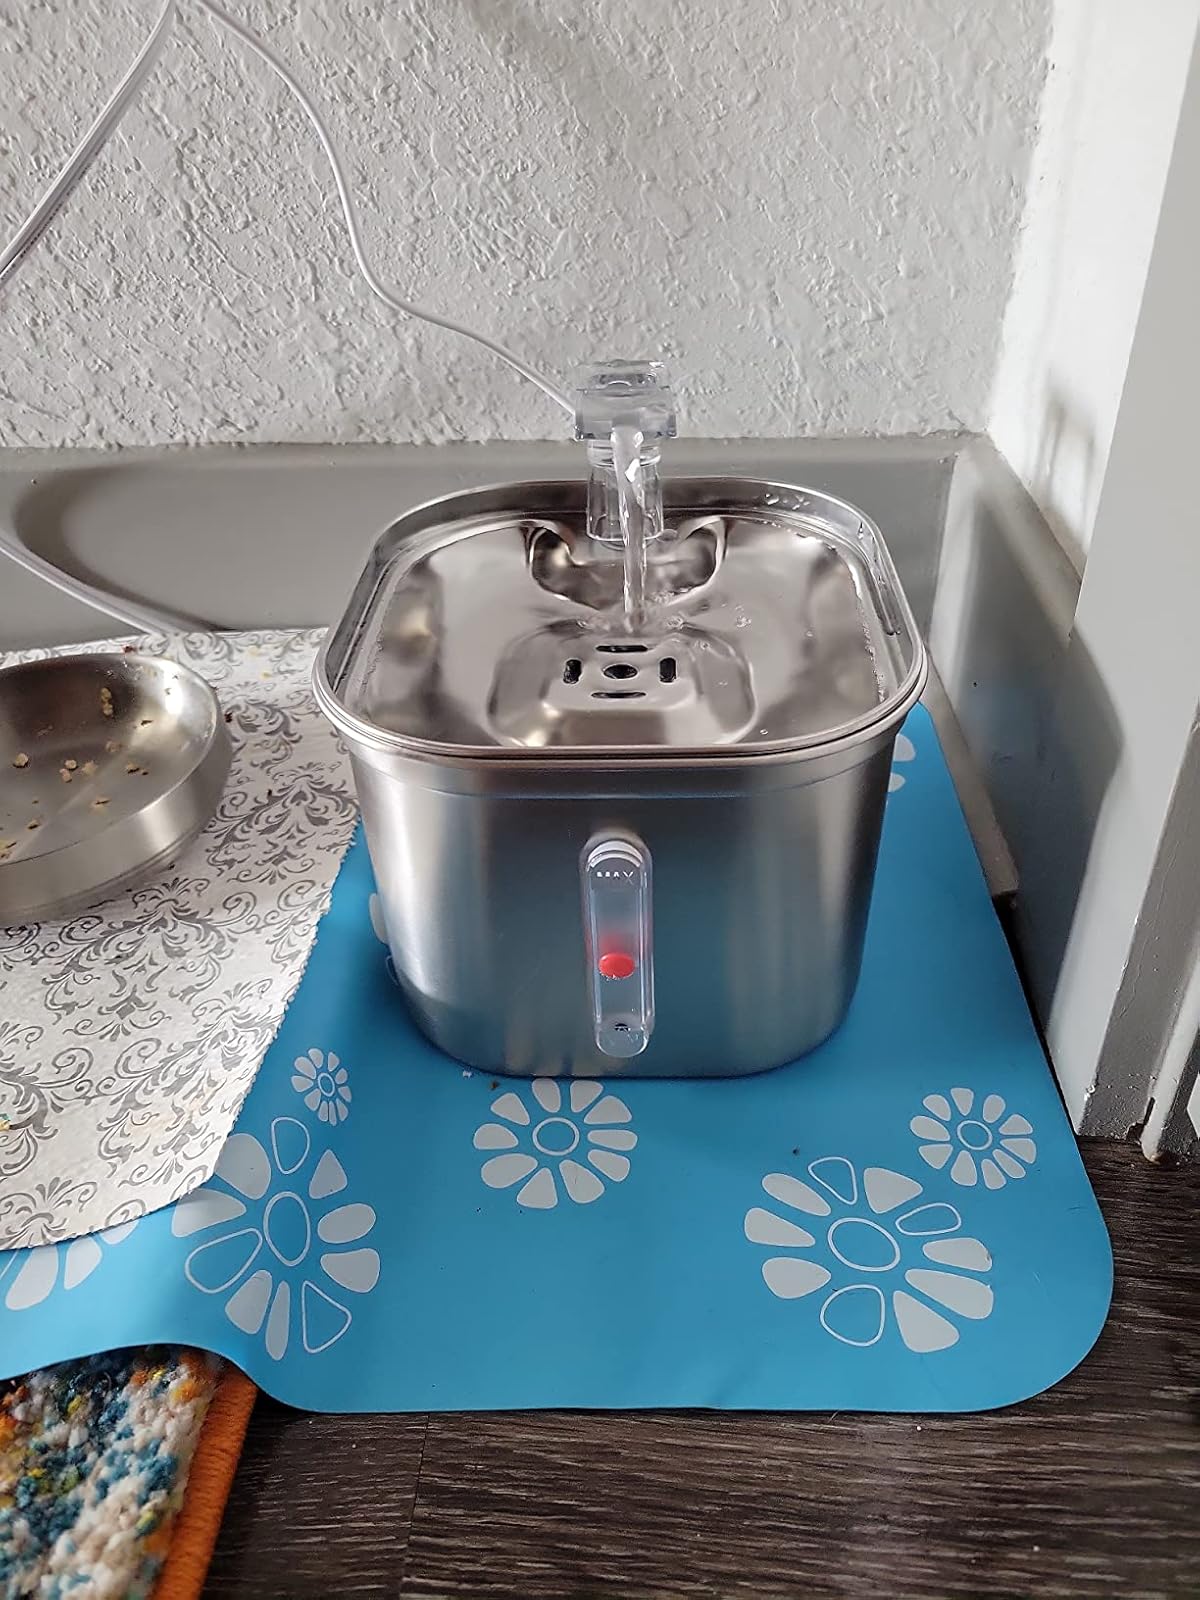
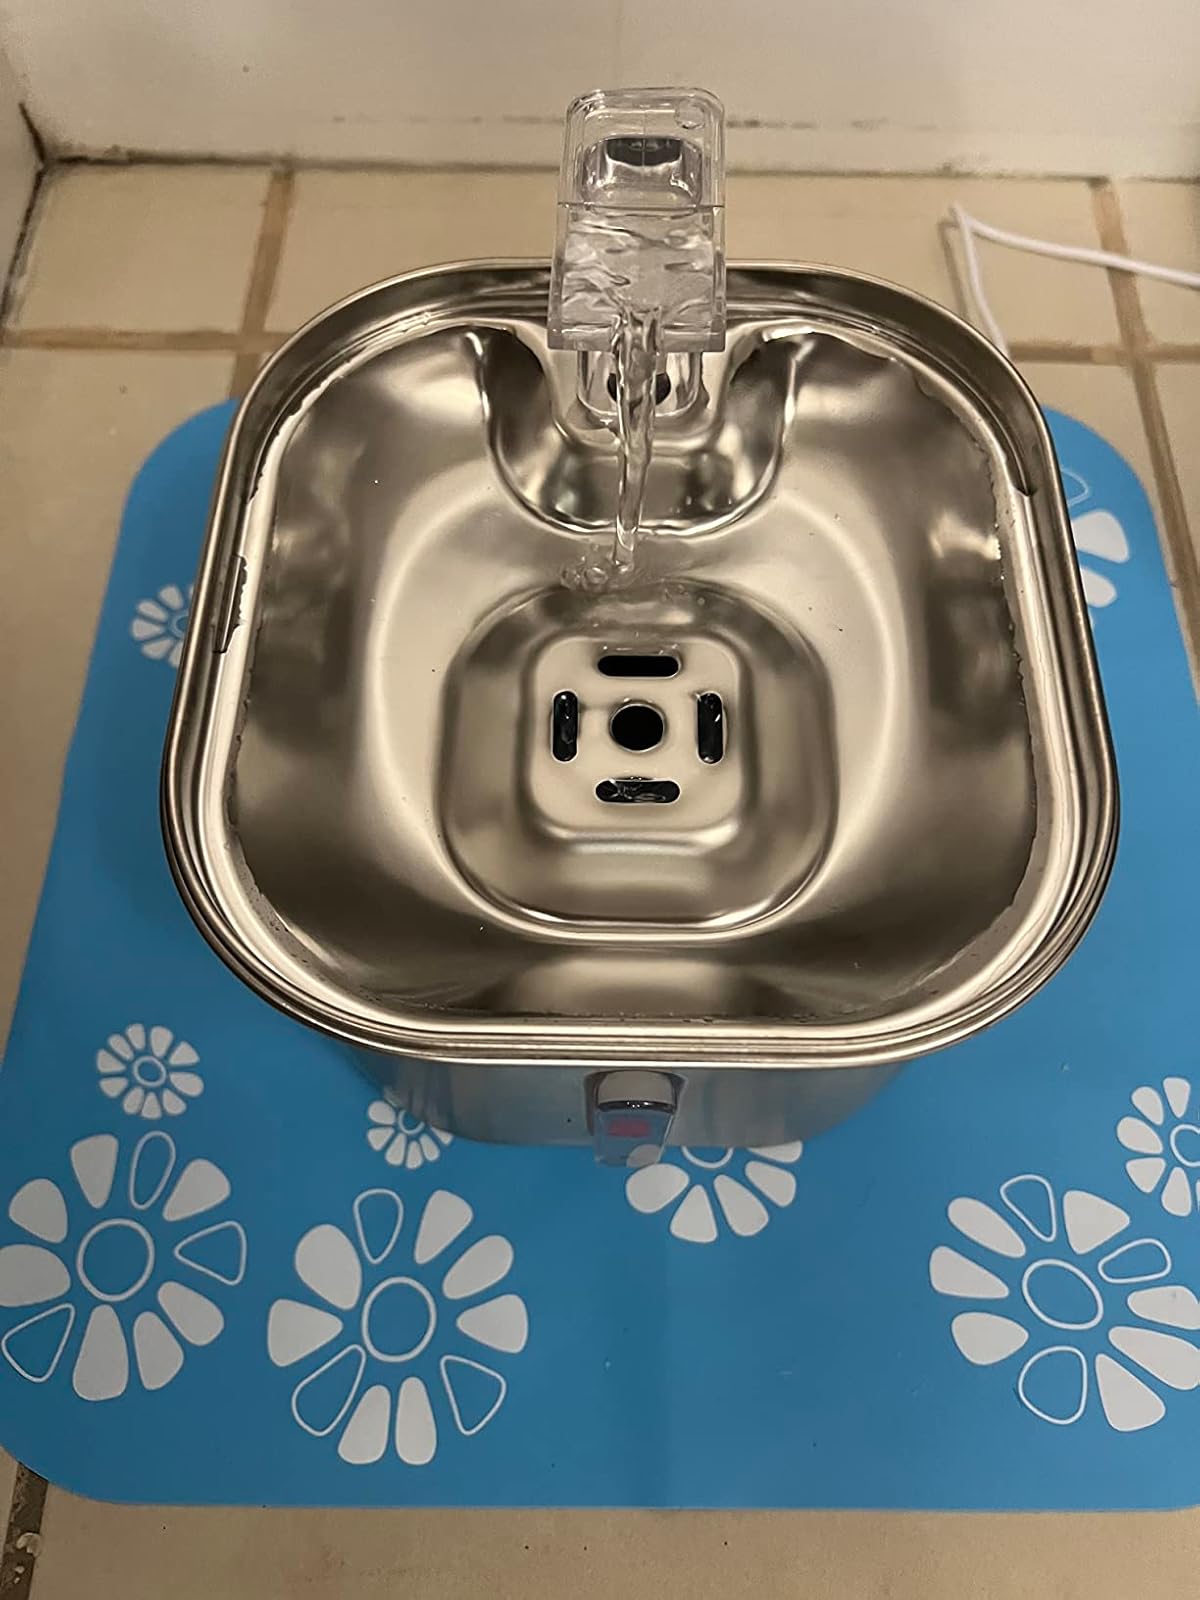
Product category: items_bowl
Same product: yes